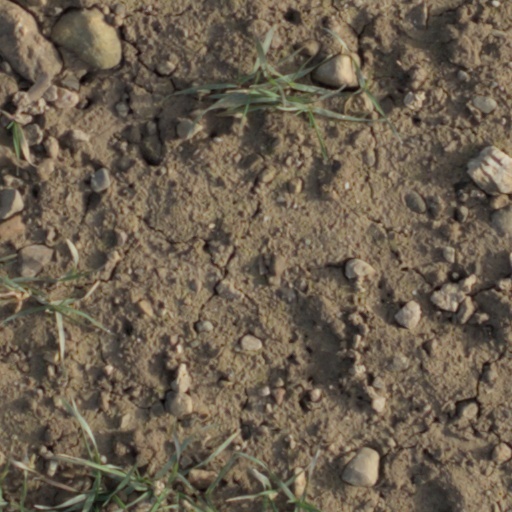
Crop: wheat